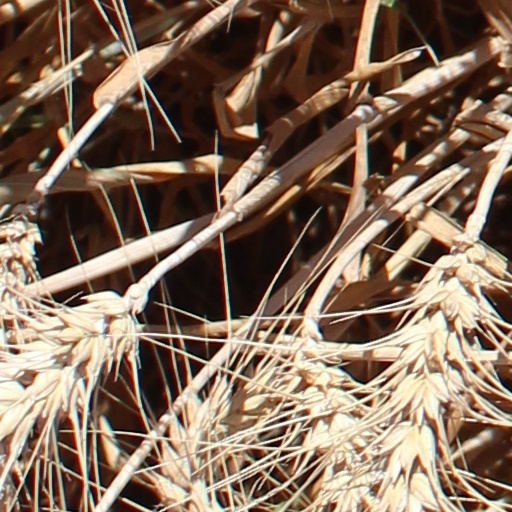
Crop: wheat